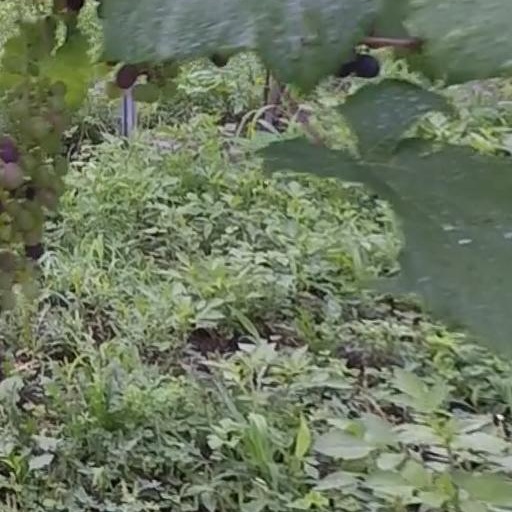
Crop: grape